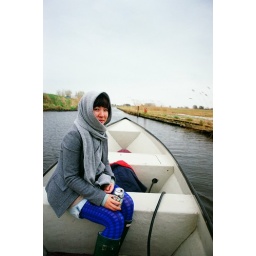
Giethoorn boat trip 4.8 x chilly sheep picnic in the car